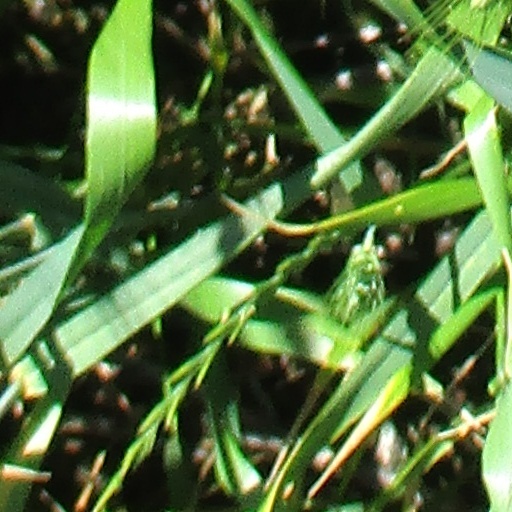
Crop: wheat